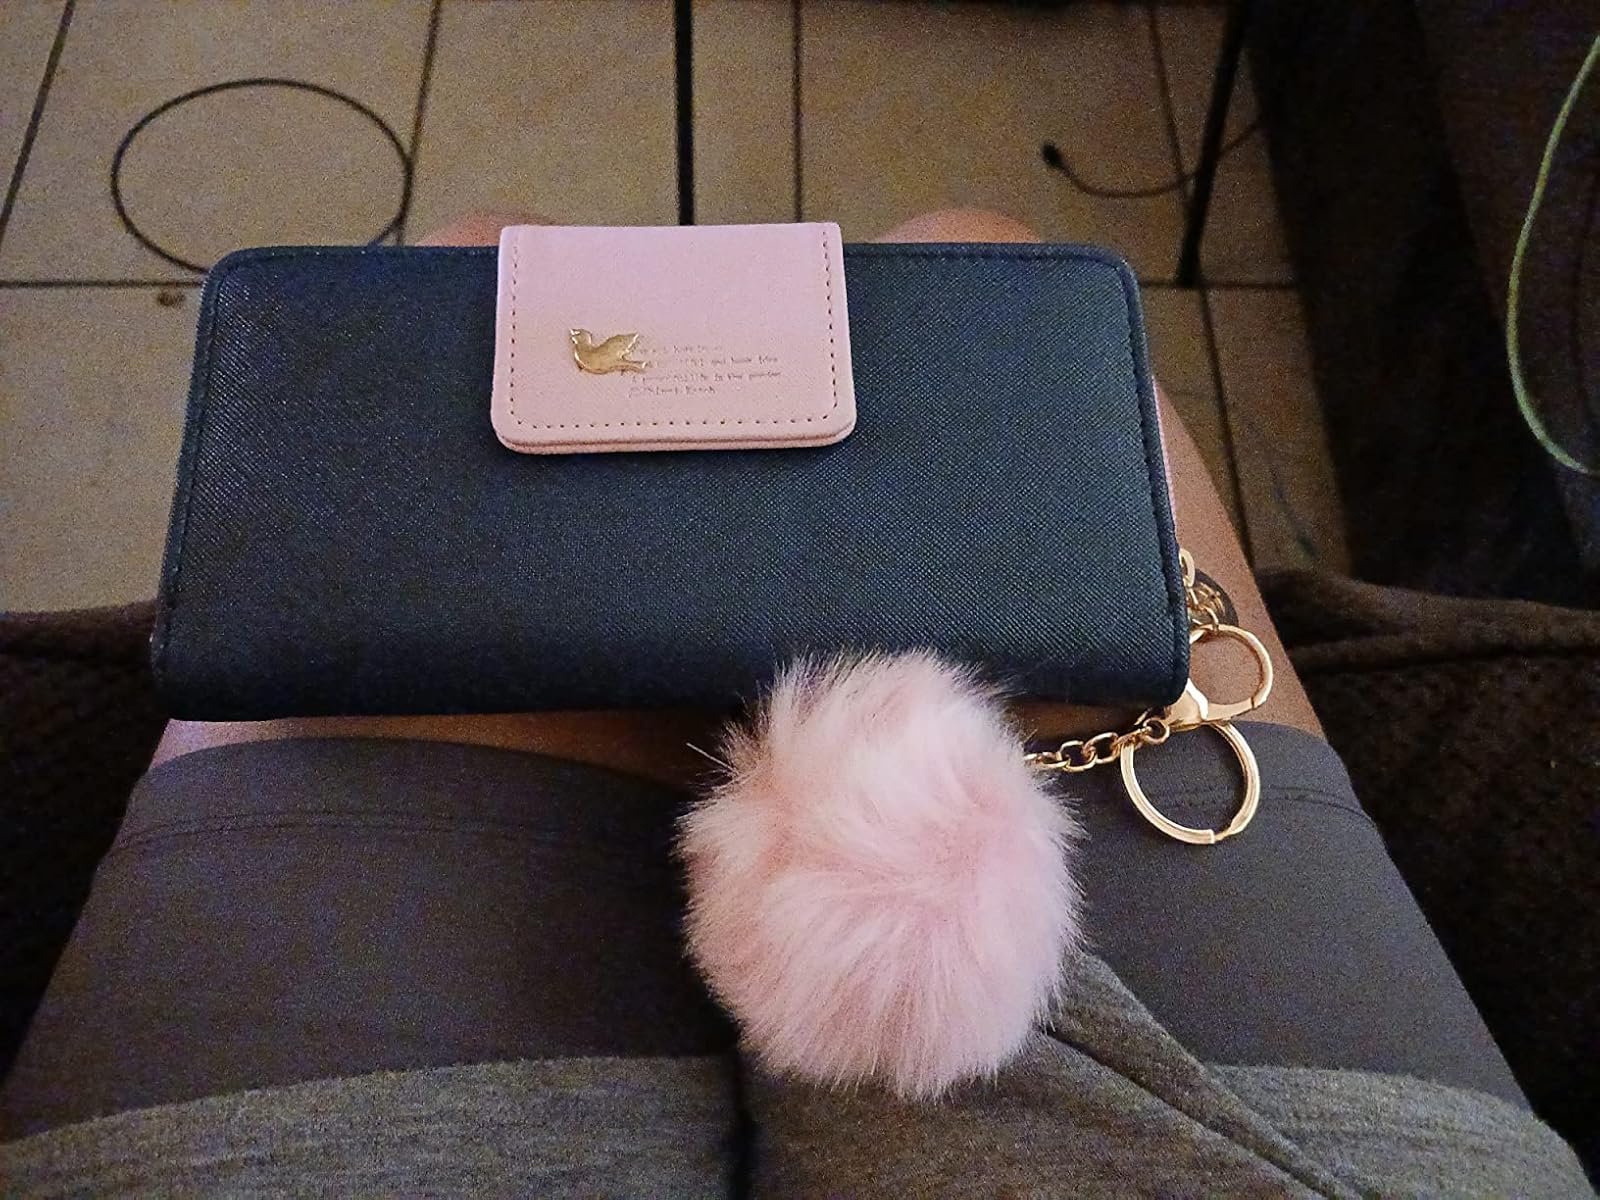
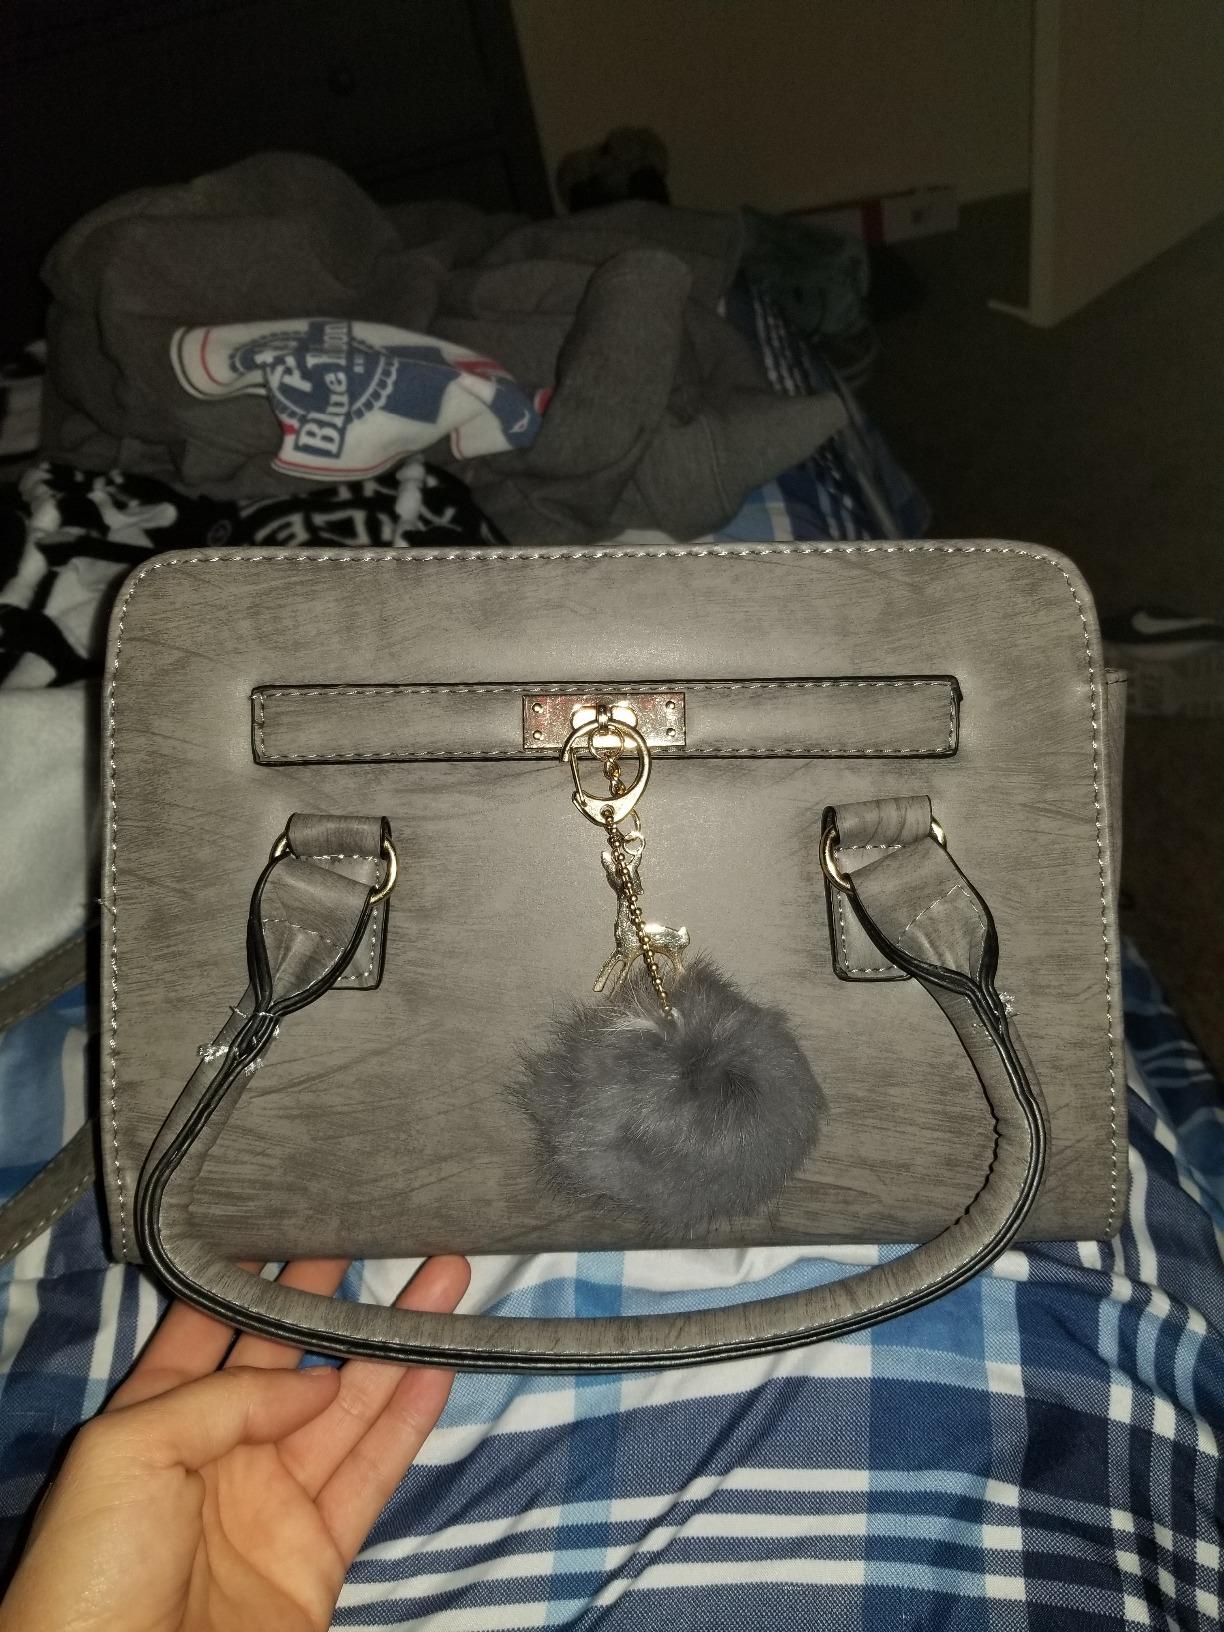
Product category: accessories_handbag
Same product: no